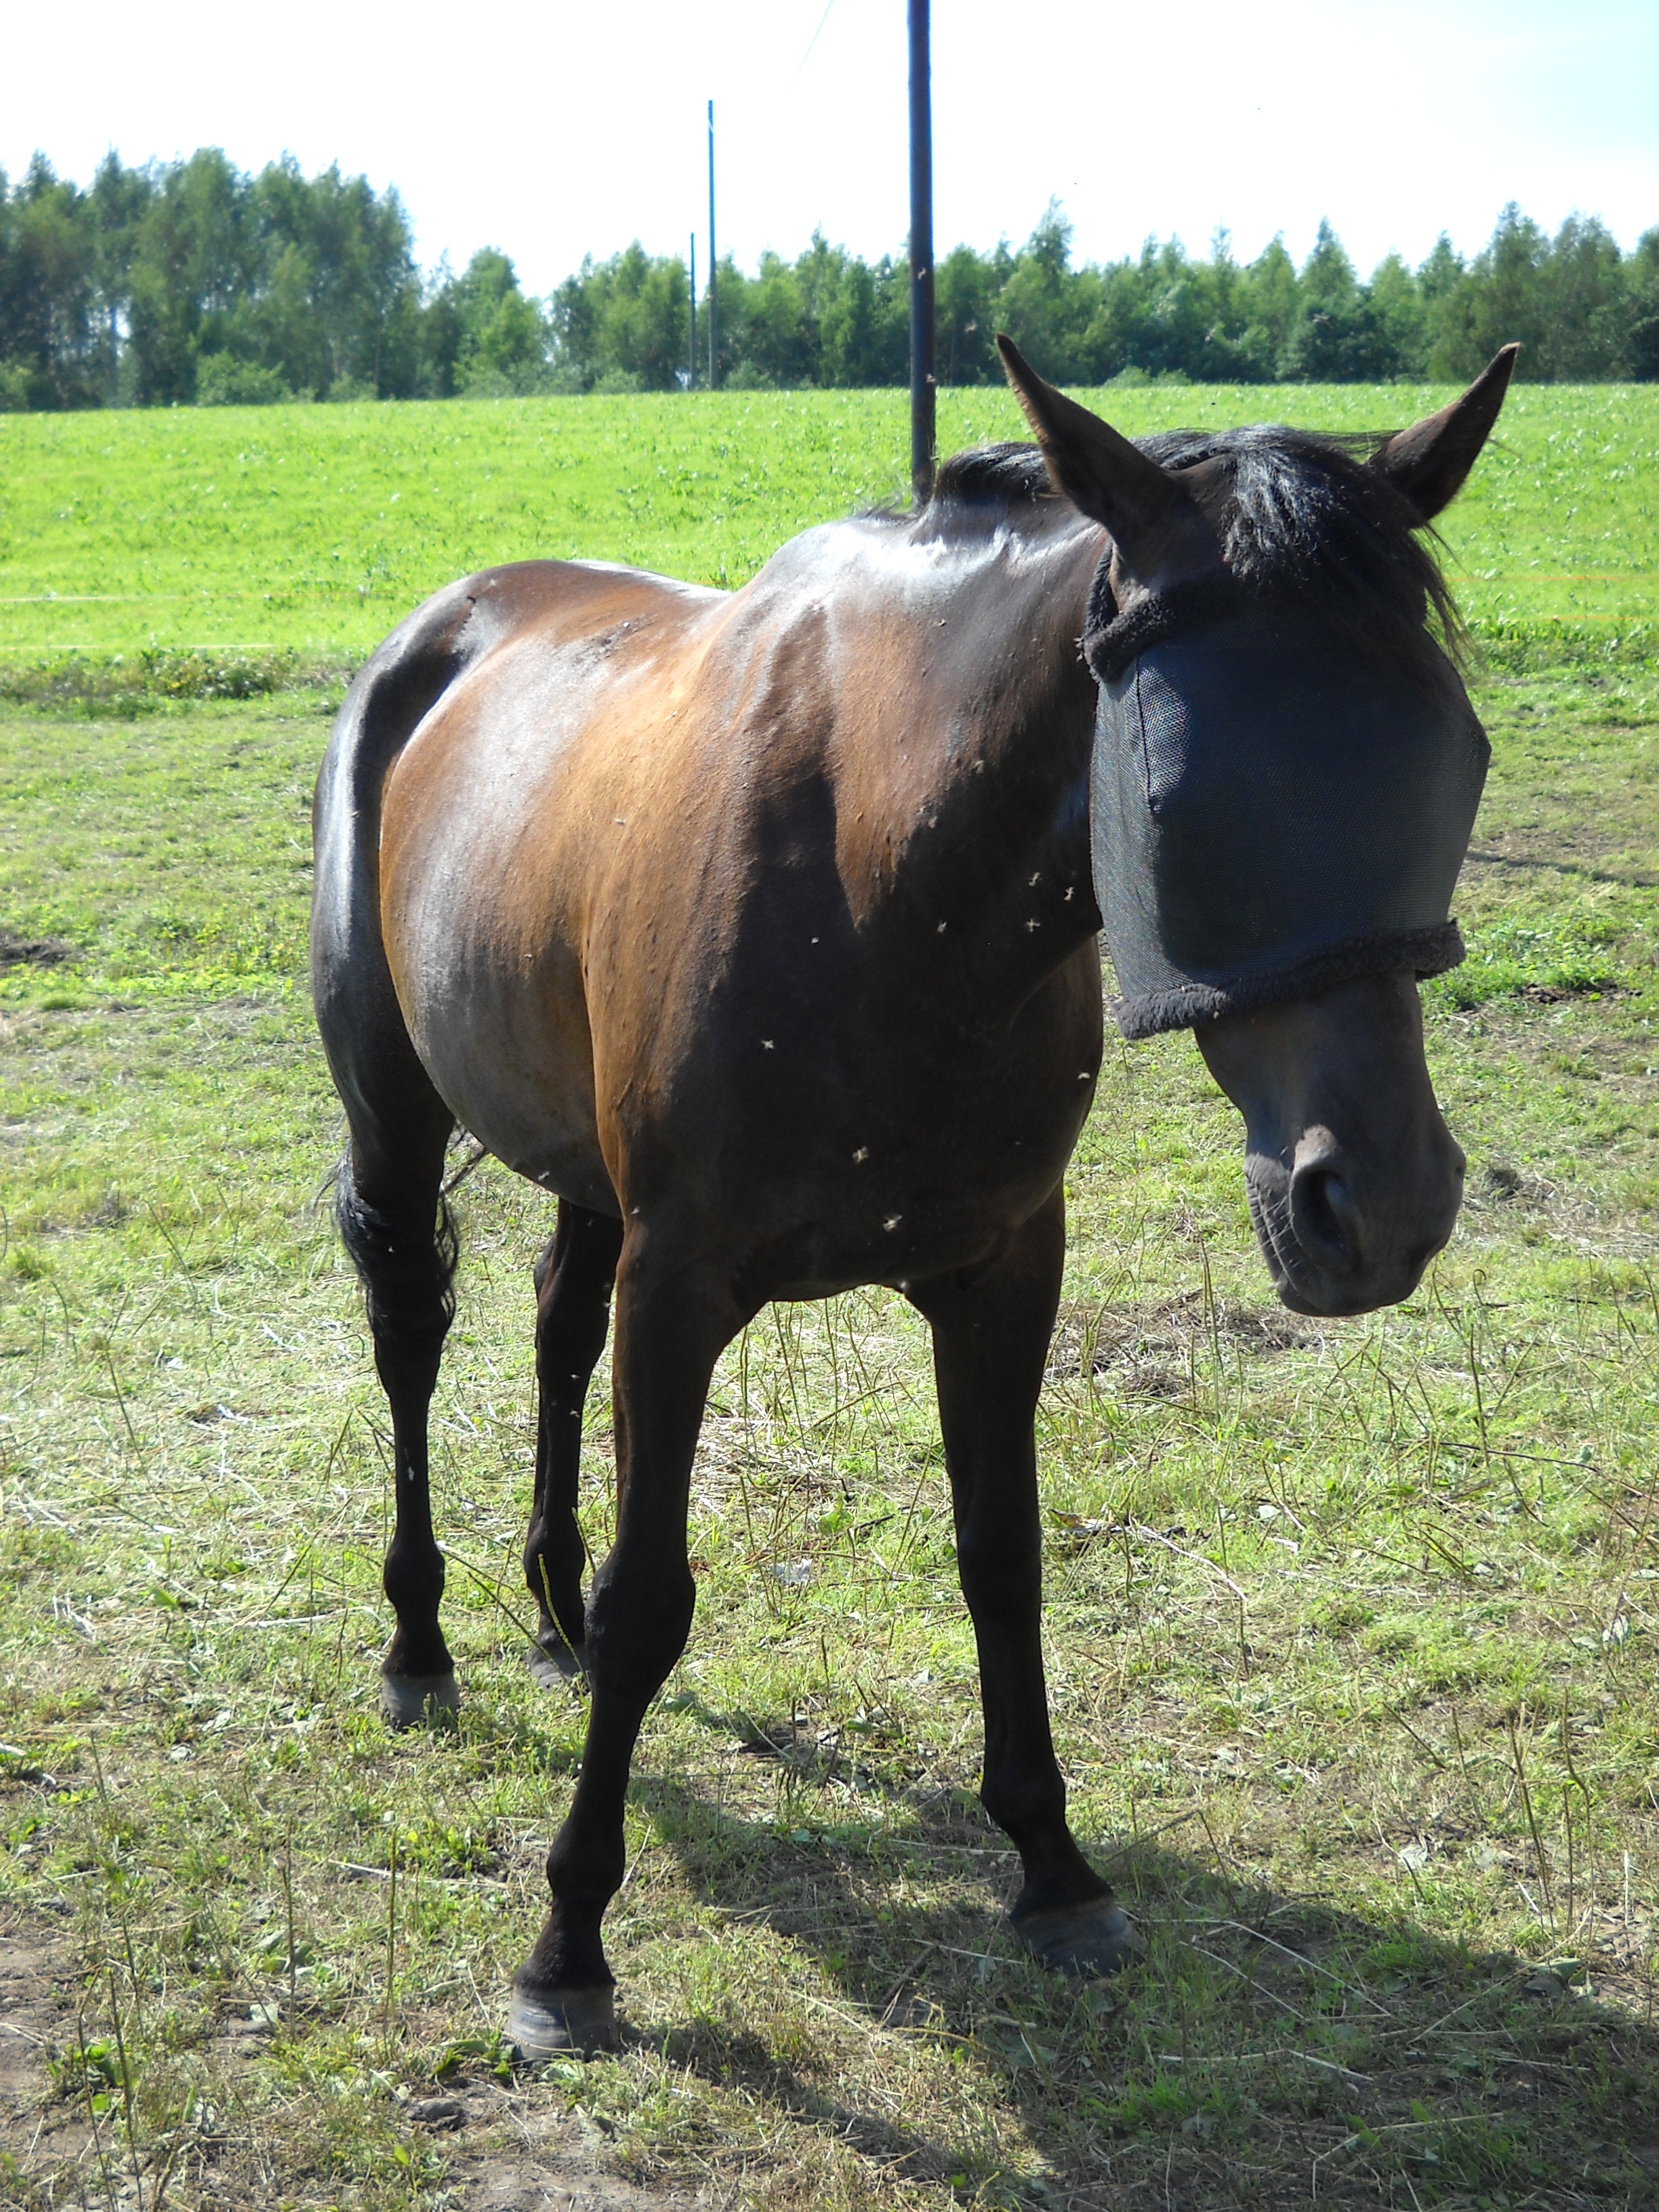
meadow, pasture, grazing, horse, bay, mammal, stallion, mane, bridle, vertebrate, mare, pack animal, race horse, cattle like mammal, horse like mammal, mustang horse, horse harness, amerikanravuri, any warm blooded, the trotter